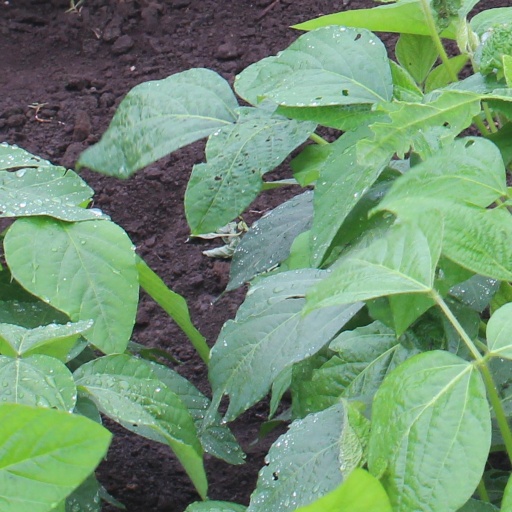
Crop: soybean